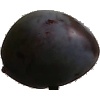
Label: Plum 3